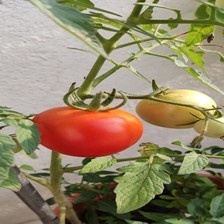
Label: tomato